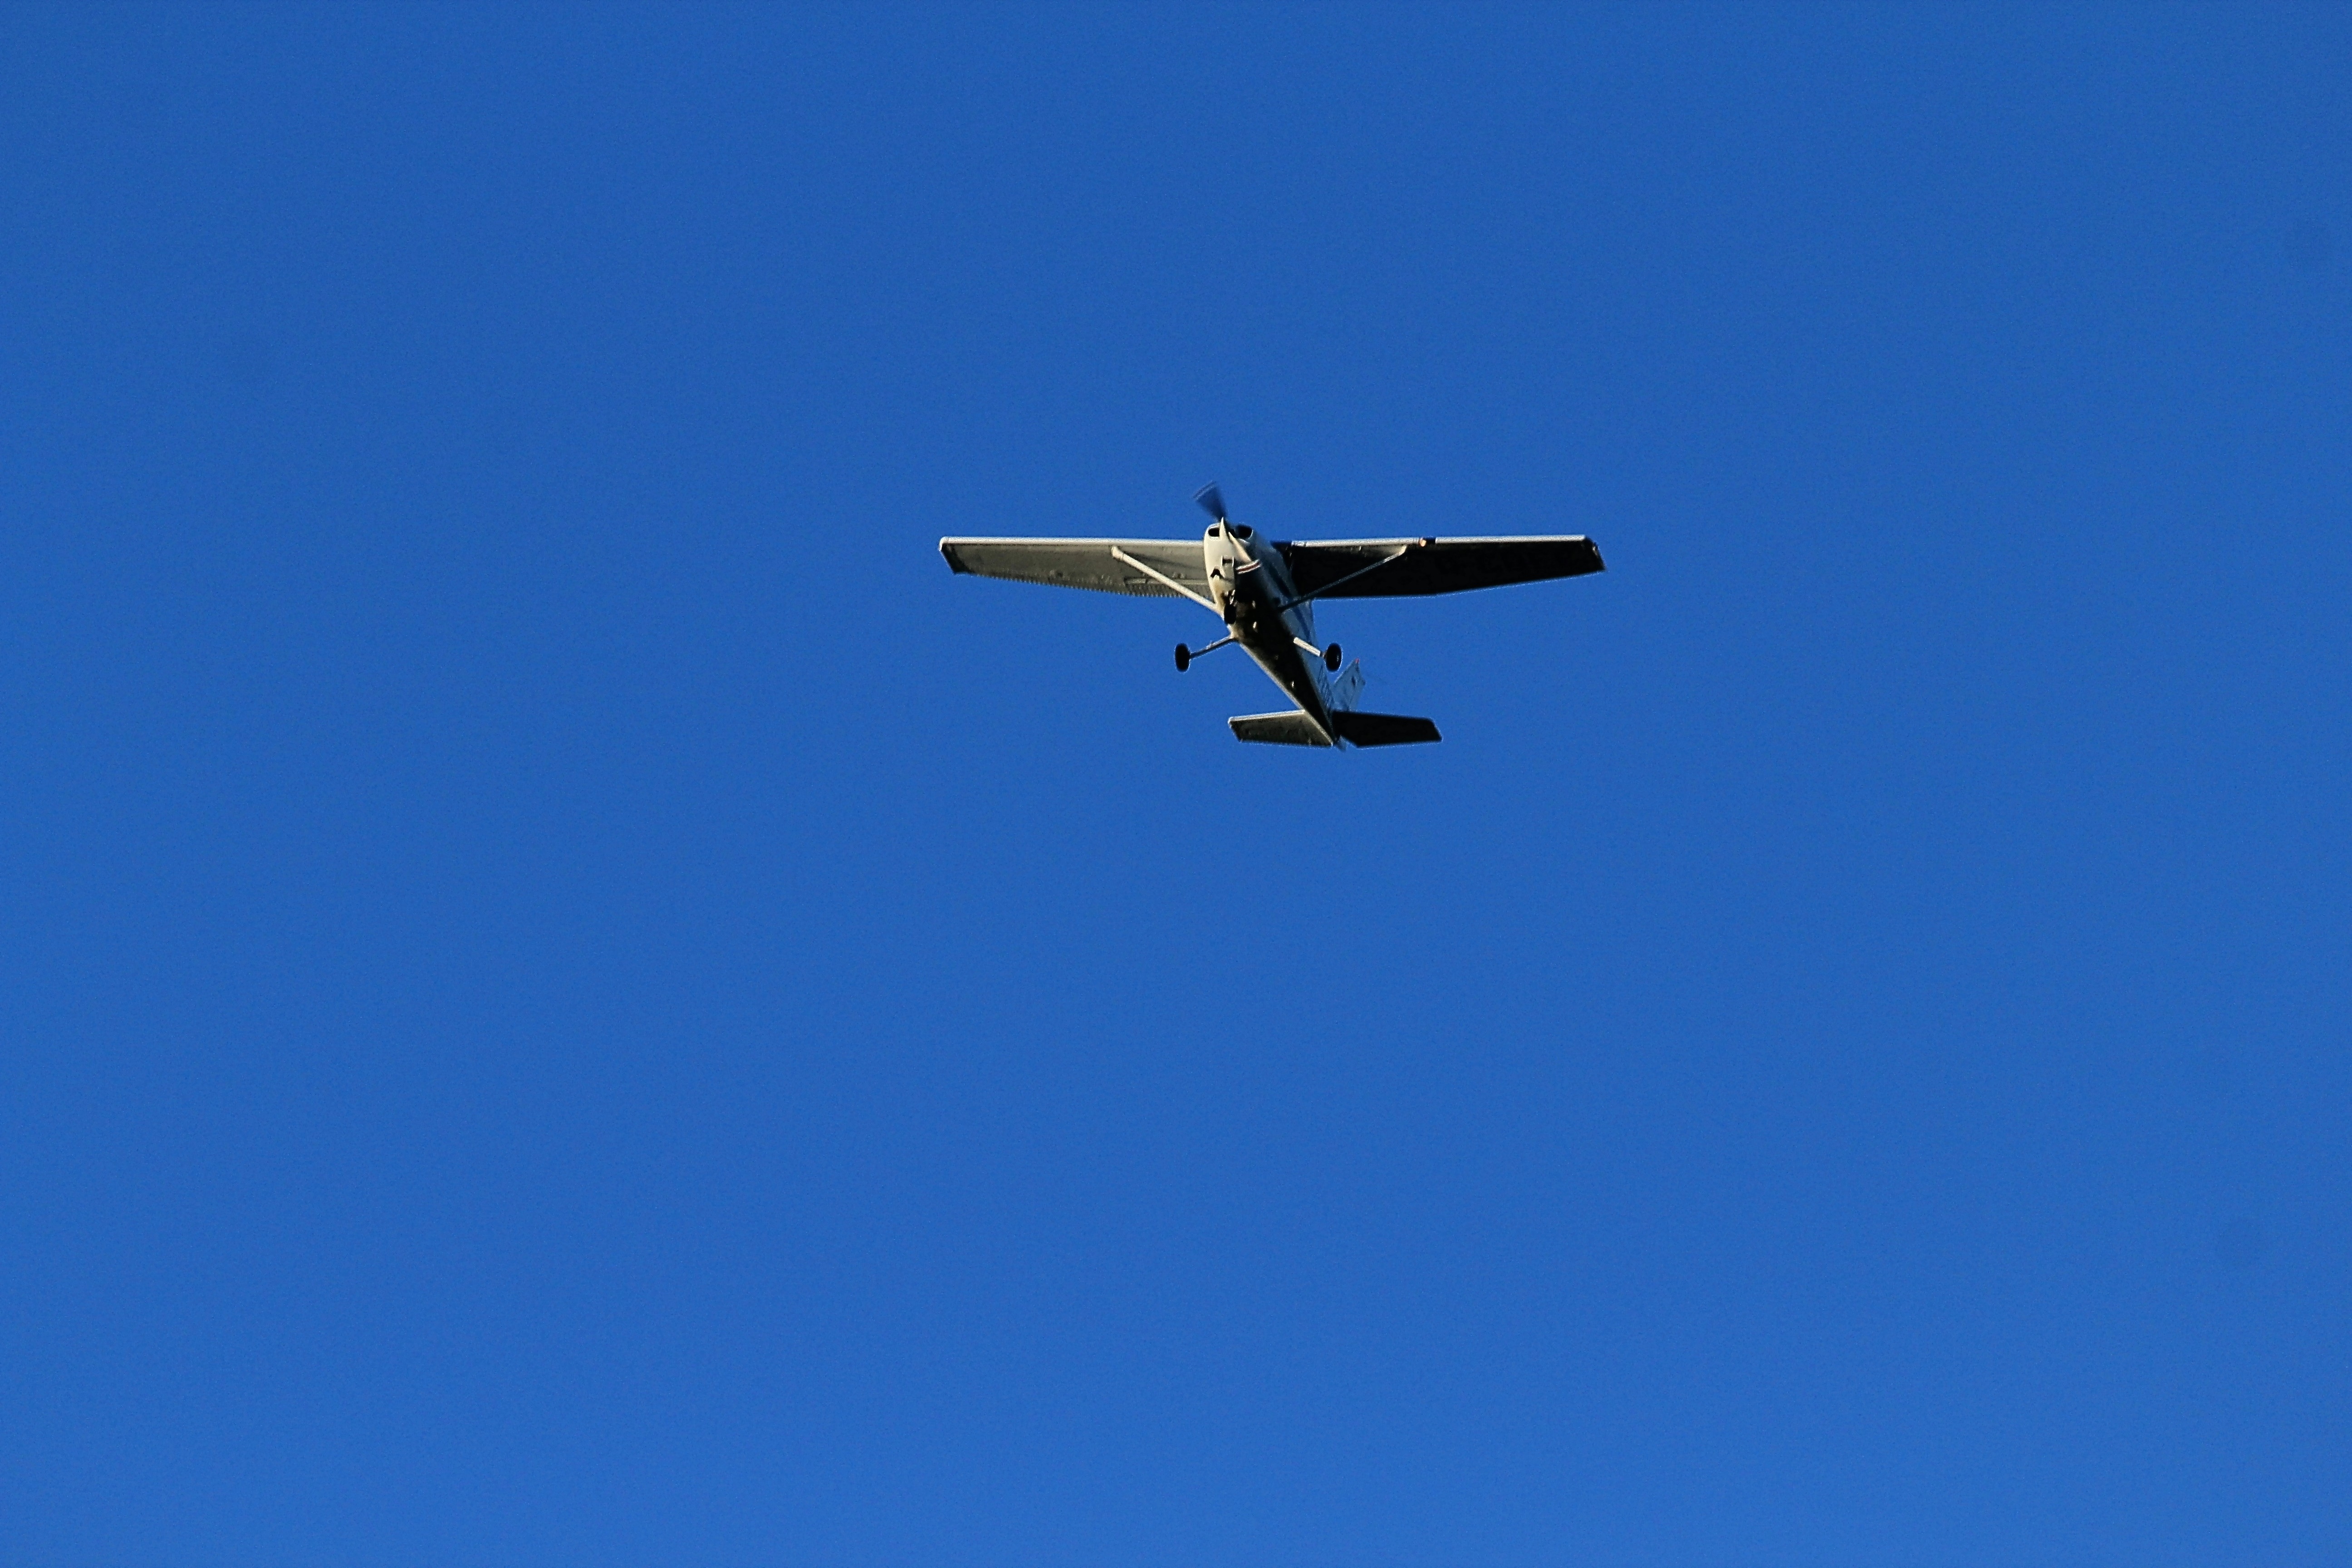
wing, fly, airplane, aircraft, vehicle, airline, aviation, flight, blue, propeller, flyer, takeoff, aircraft wing, air show, light aircraft, air force, aerobatics, sport aircraft, monoplane, air travel, atmosphere of earth, general aviation